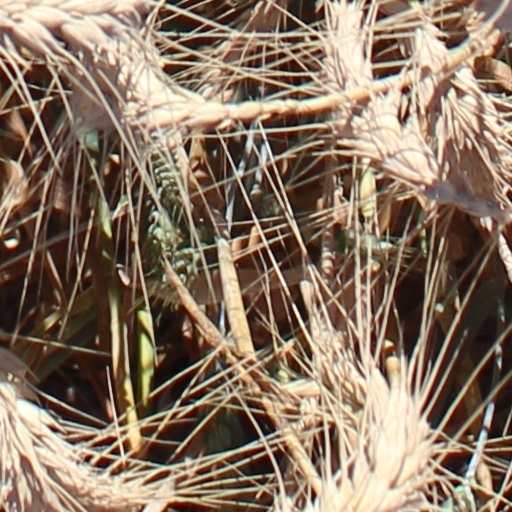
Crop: wheat